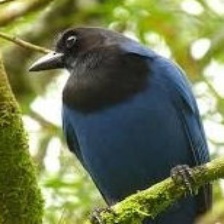
Species: AZURE JAY
Scientific name: CYANOCORAX CAERULEUS
ImageNet parent category: jay